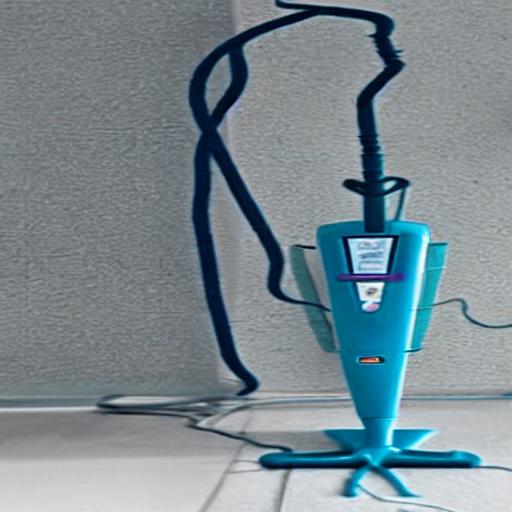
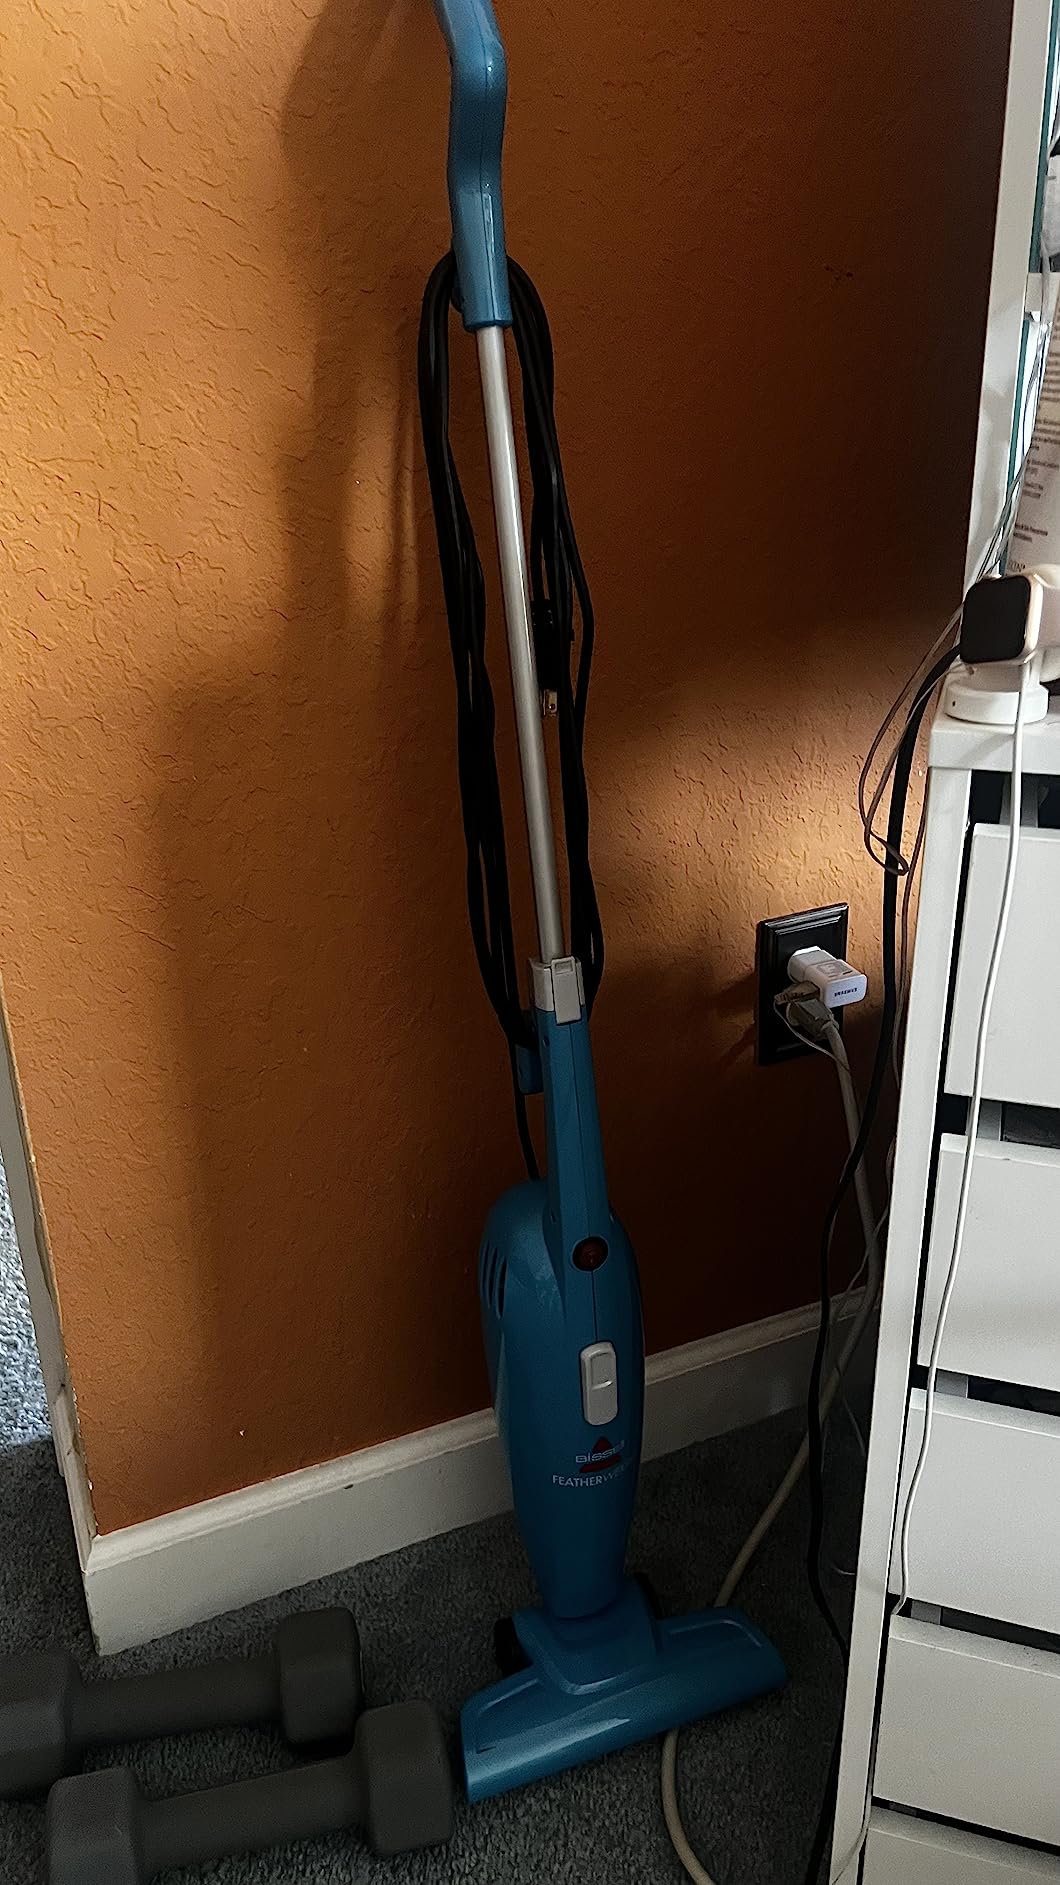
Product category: items_vacuum
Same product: no